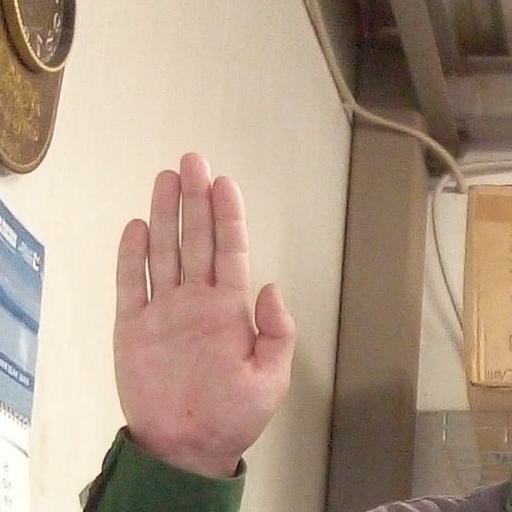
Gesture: stop